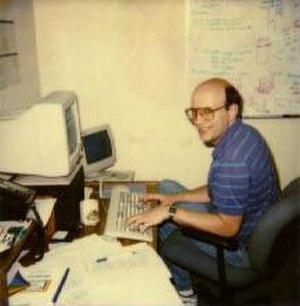
George Woltman, né le 10 novembre 1957, est le fondateur du Great Internet Mersenne Prime Search, un projet de calcul distribué qui recherche les nombres de Mersenne premiers en utilisant ses logiciels Prime95 ou Mprime. Il a obtenu un diplôme du Massachusetts Institute of Technology avec une licence d'informatique en 1978. Depuis 1994, il vit à Orlando en Floride aux États-Unis. Les procédures mathématiques qu'il a créées pour le GIMPS sont les plus rapides connues pour la multiplication de très grand entiers et sont aussi utilisées dans d'autres projets de calcul distribué, comme Seventeen or Bust.